The Chain Reaction

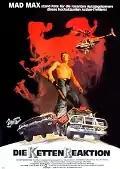
Theatrical German poster.

The world-wide distribution rights were bought by Warner Bros. which put the film instantly in profit. " The Chain Reaction" grossed A$796,000 at the box office in Australia, which is equivalent to A$3,607,677 in 2021 dollars.